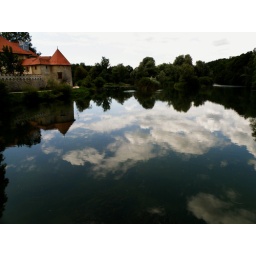
A river island with a castle on Krka river, in Slovenia.